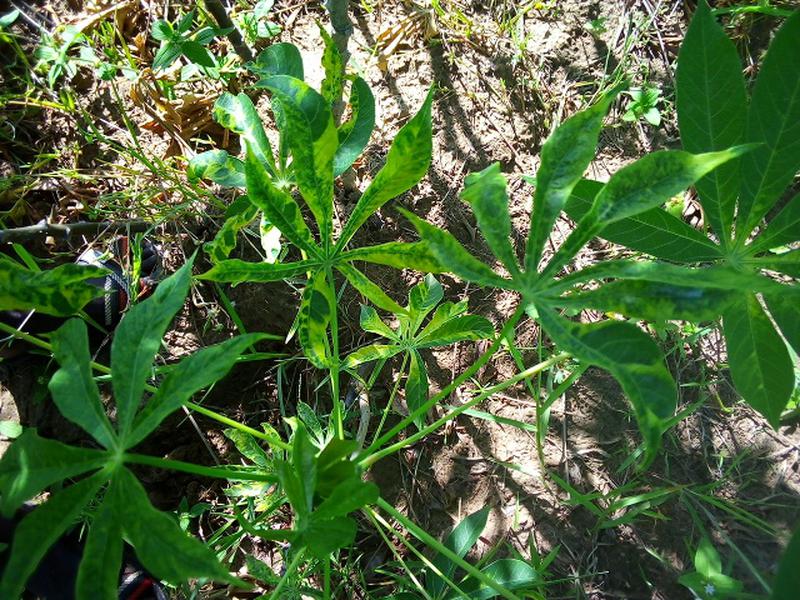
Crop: cassava
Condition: mosaic_disease